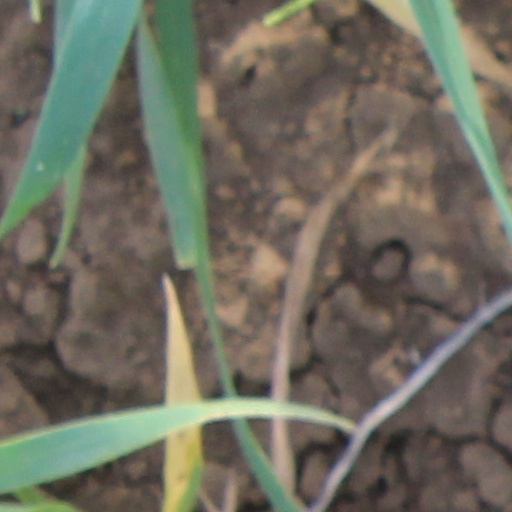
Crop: wheat